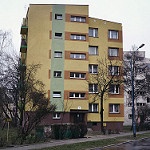
Scene: Outdoor